Gowings

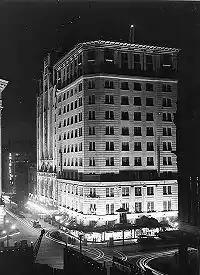
Gowings department store, Sydney, in the 1930s

In 2001, Gowings divested the stores to an independent listed company, Gowings Retail (later G Retail), to enable them to concentrate on their investment and property interests. Although successful in the city, their locations in suburban areas failed to attract customers.